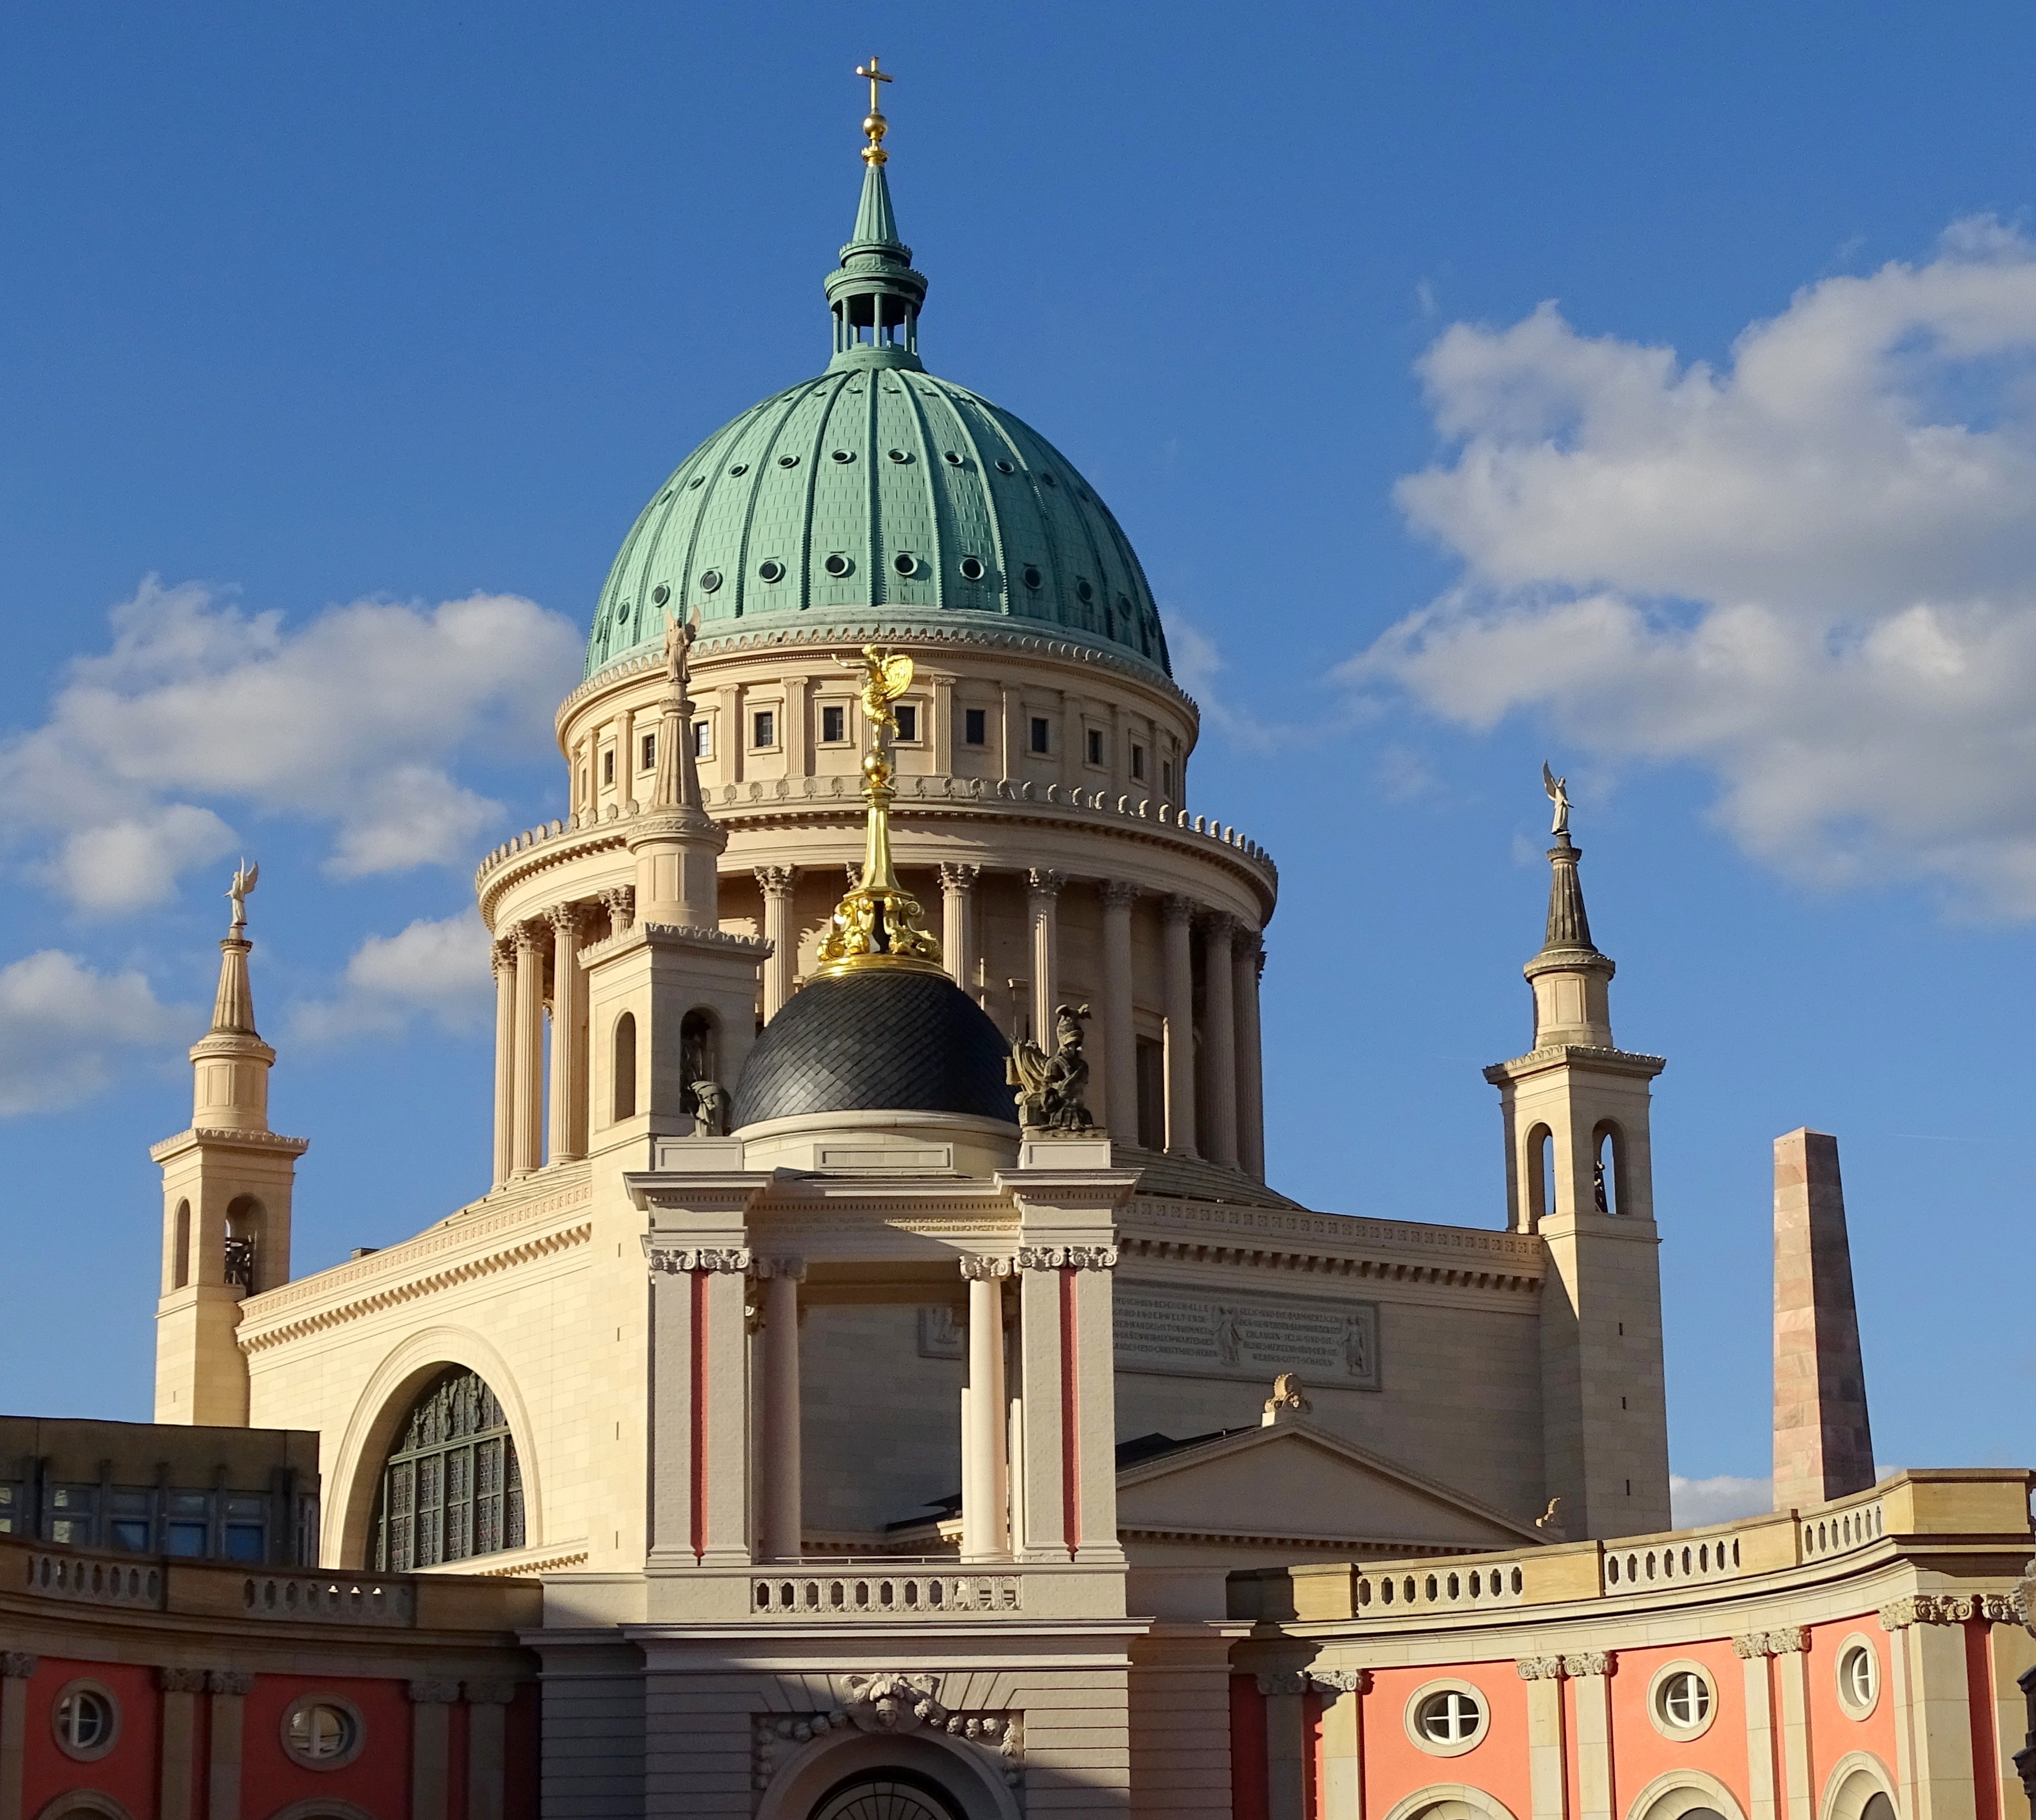
architecture, building, landmark, church, cathedral, tourism, place of worship, places of interest, germany, synagogue, tourist attraction, basilica, dome, historically, potsdam, house of worship, nikolai church, byzantine architecture